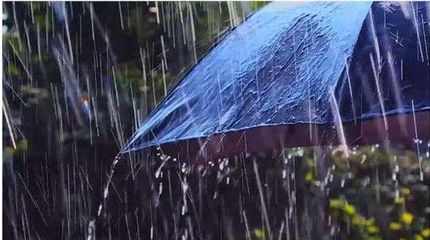
Weather: rain or strom